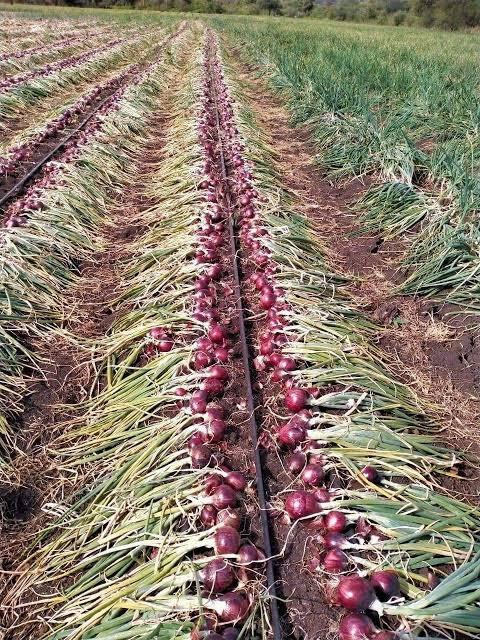
Zao la biashara lililokomaa vizuri shambani na kuhifadhiwa kwa ajili ya kupakiwa kwenye vifungshio maalumu ili kusafirishwa na kwenda kuuzwa kwenye masoko mbalimbali, kulingana na bei elekezi ya soko la bidhaa hilo.